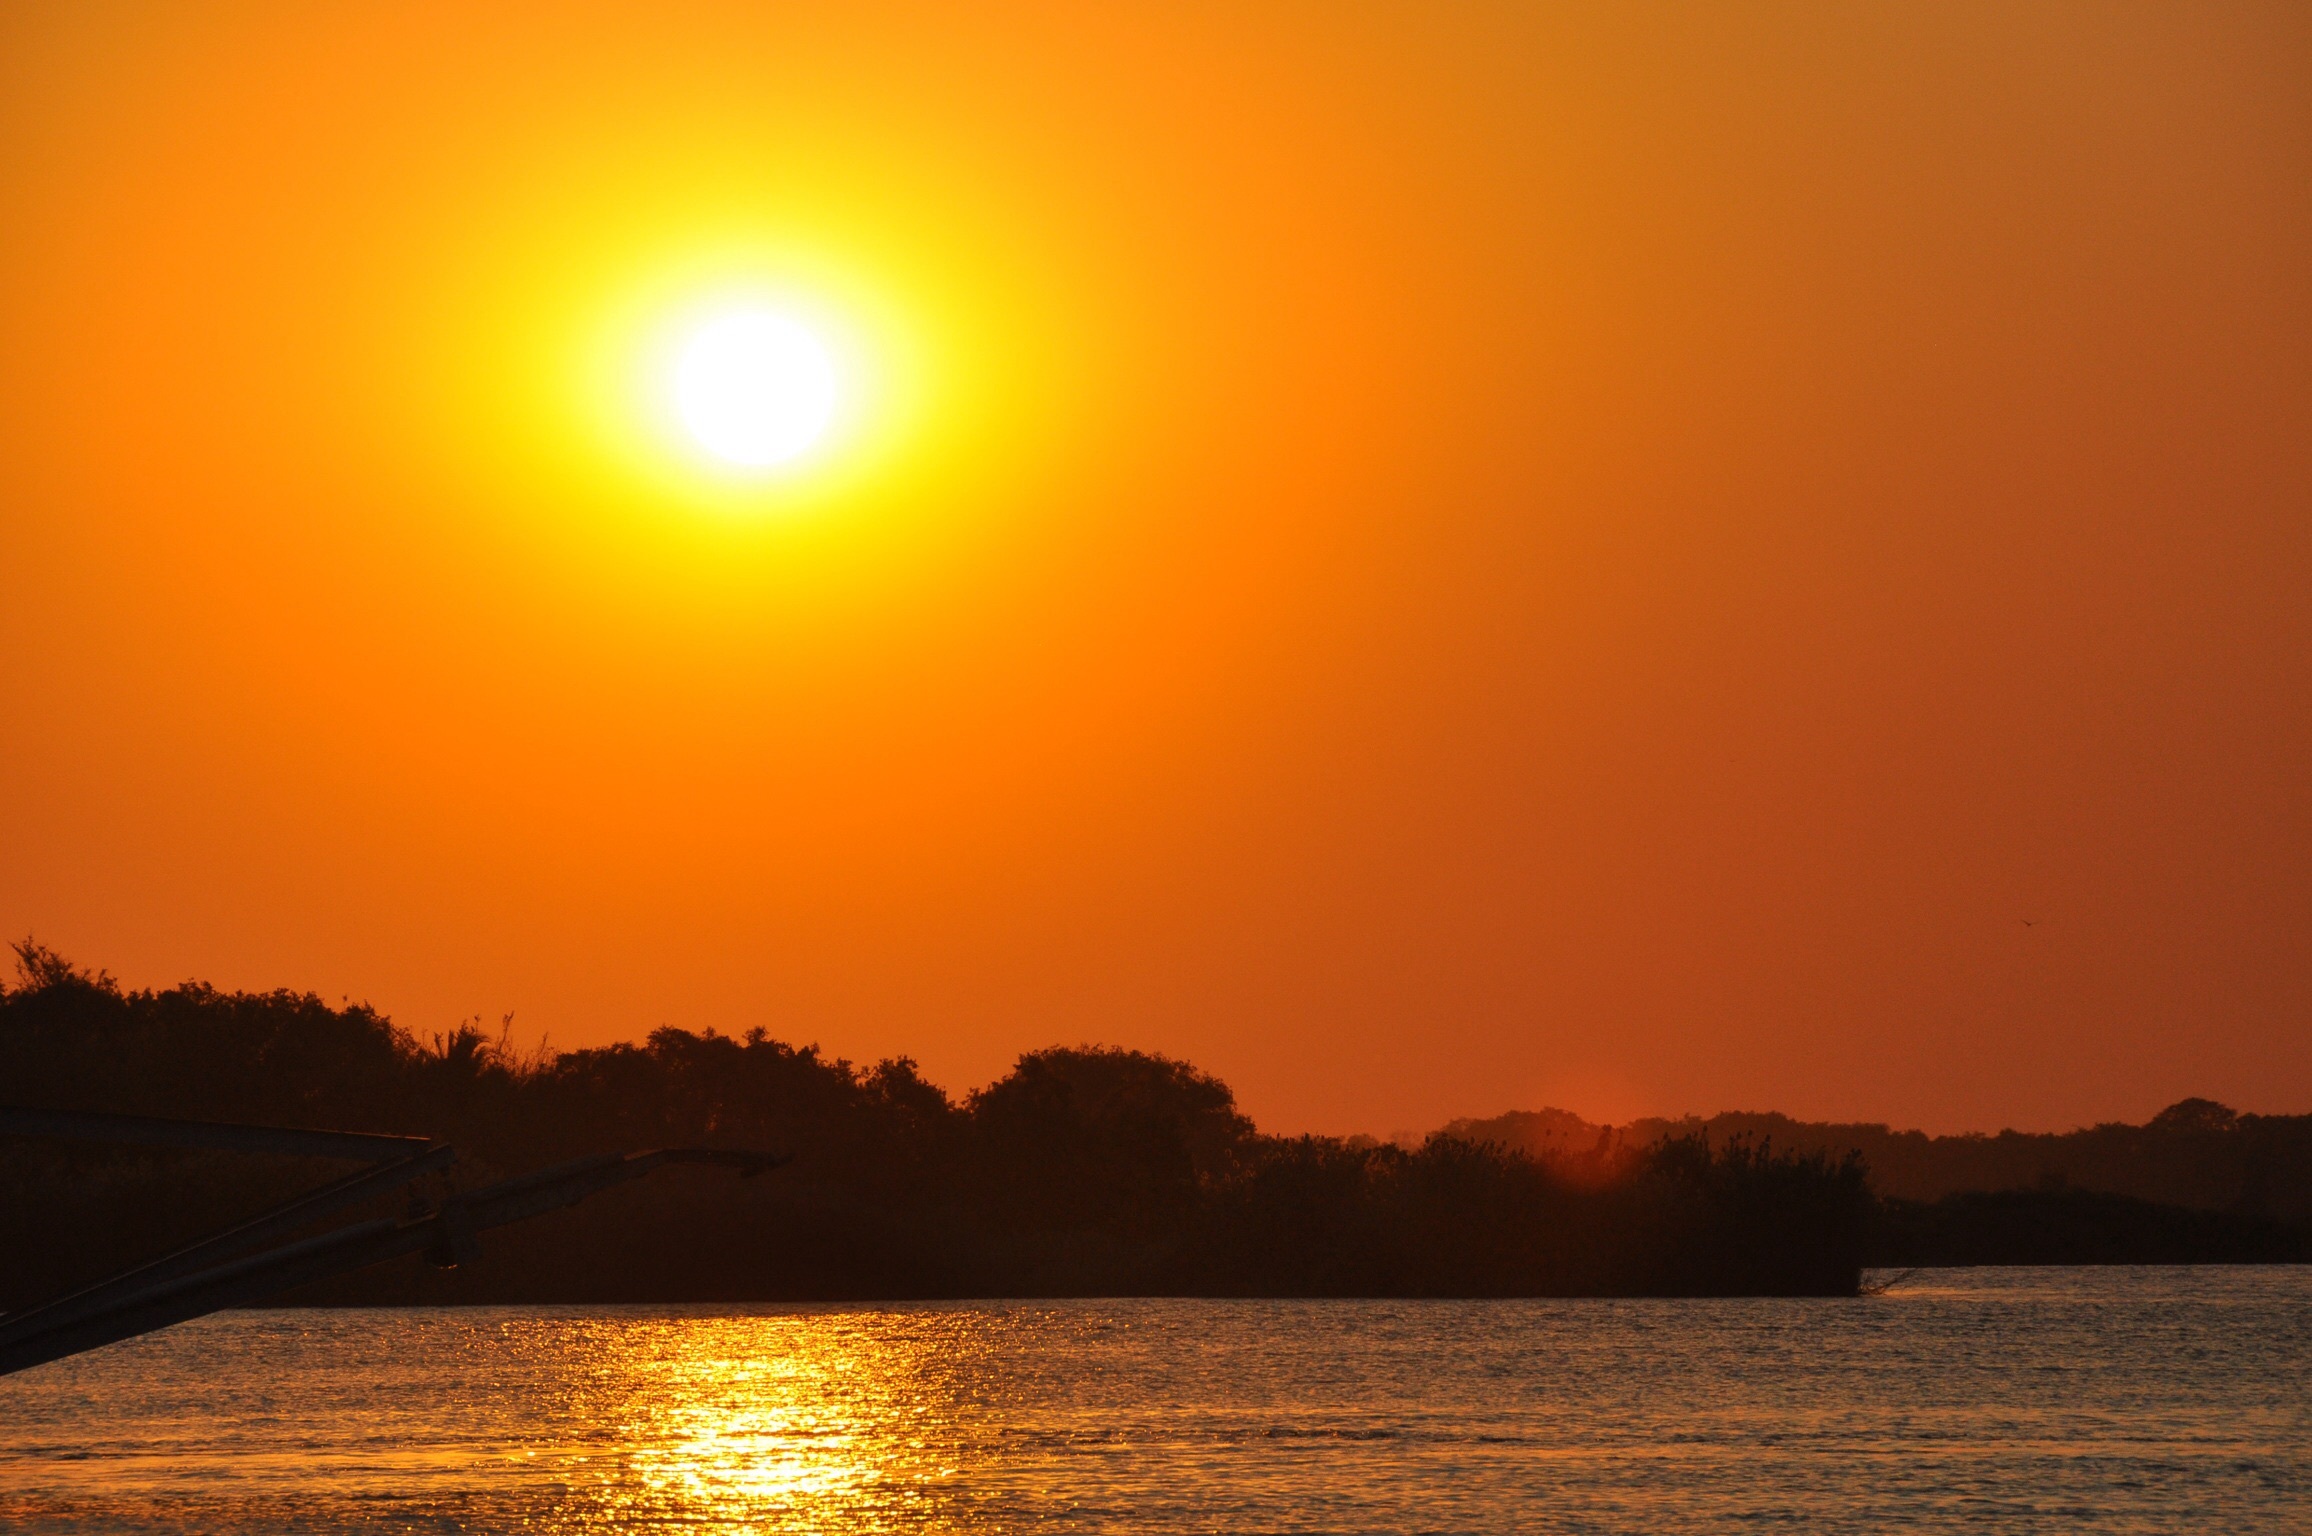
sea, horizon, sky, sun, sunrise, sunset, sunlight, morning, dawn, river, dusk, evening, orange, reflection, zimbabwe, afterglow, red sky at morning, zambezi river